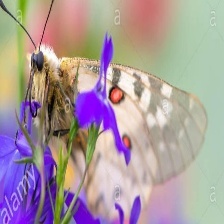
Species: CLODIUS PARNASSIAN